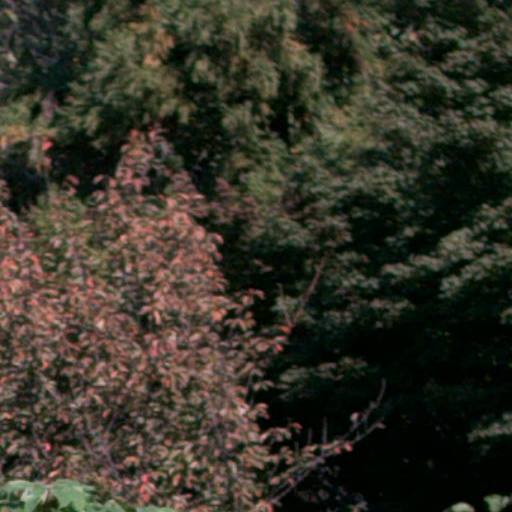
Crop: cassava